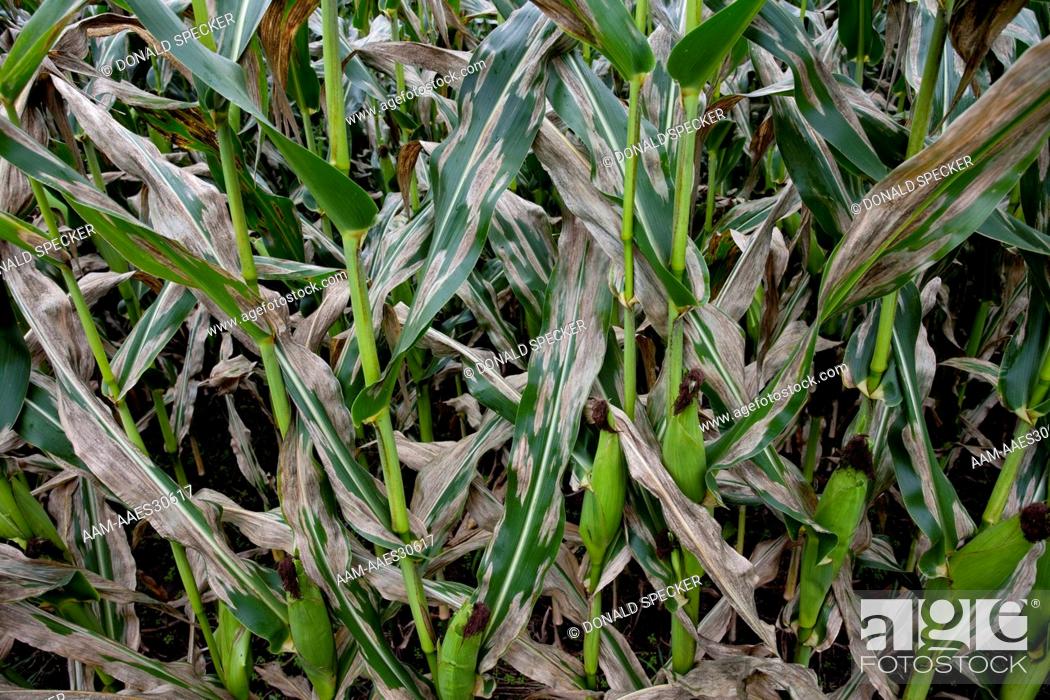
Plant: Corn
Disease: corn northern leaf blight